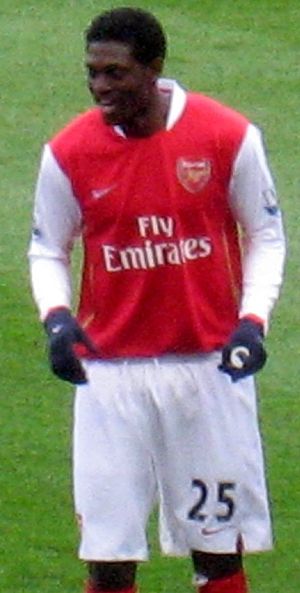
Emmanuel Adebayor / Klubkarriere / Arsenal F.C.
Adebayor i kamp for Arsenal F.C.
Sheyi Emmanuel Adebayor er en togolesisk fodboldspiller, der spiller som angriber, hos İstanbul Başakşehir i Tyrkiet.